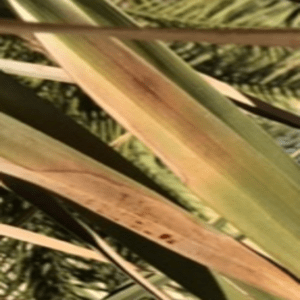
Label: Magnesium Deficiency